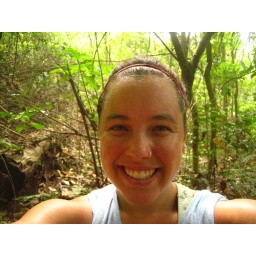
We're climbing the mountain that you can see from our house in village.